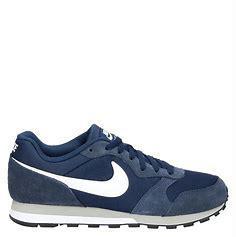
Brand: Nike
Model: MD Runner 2